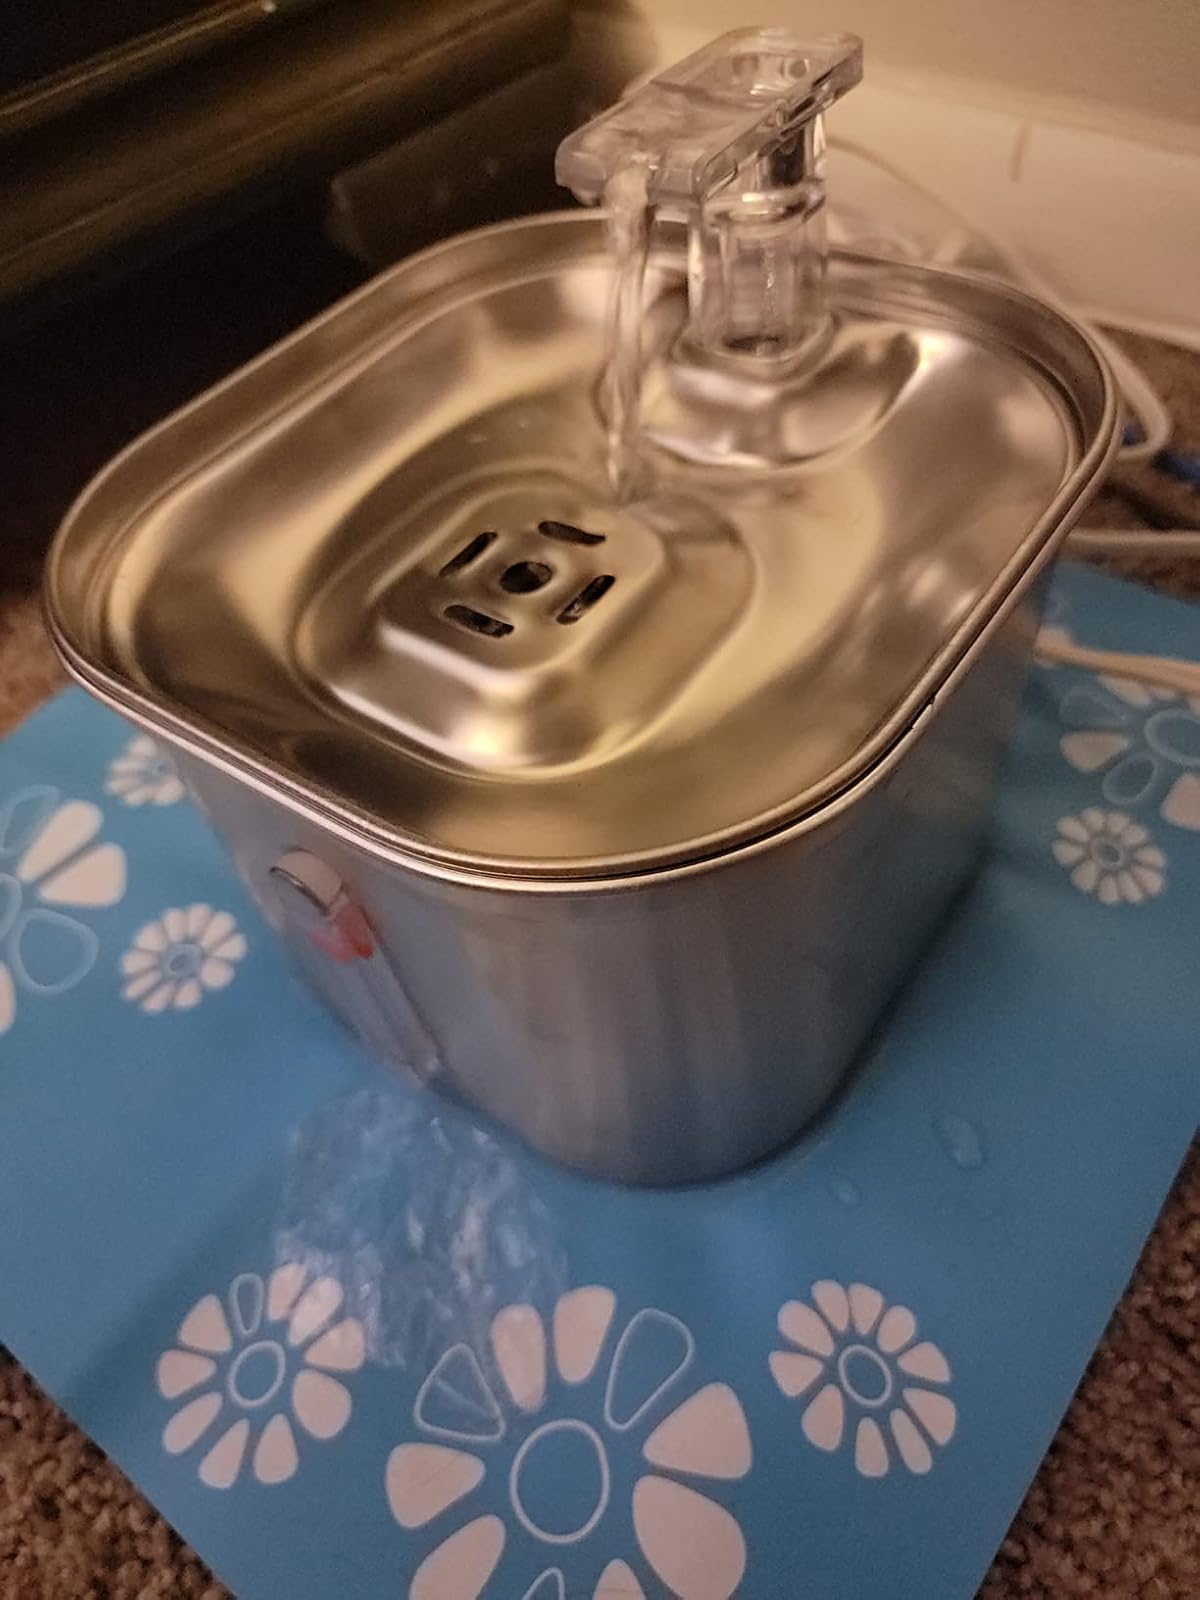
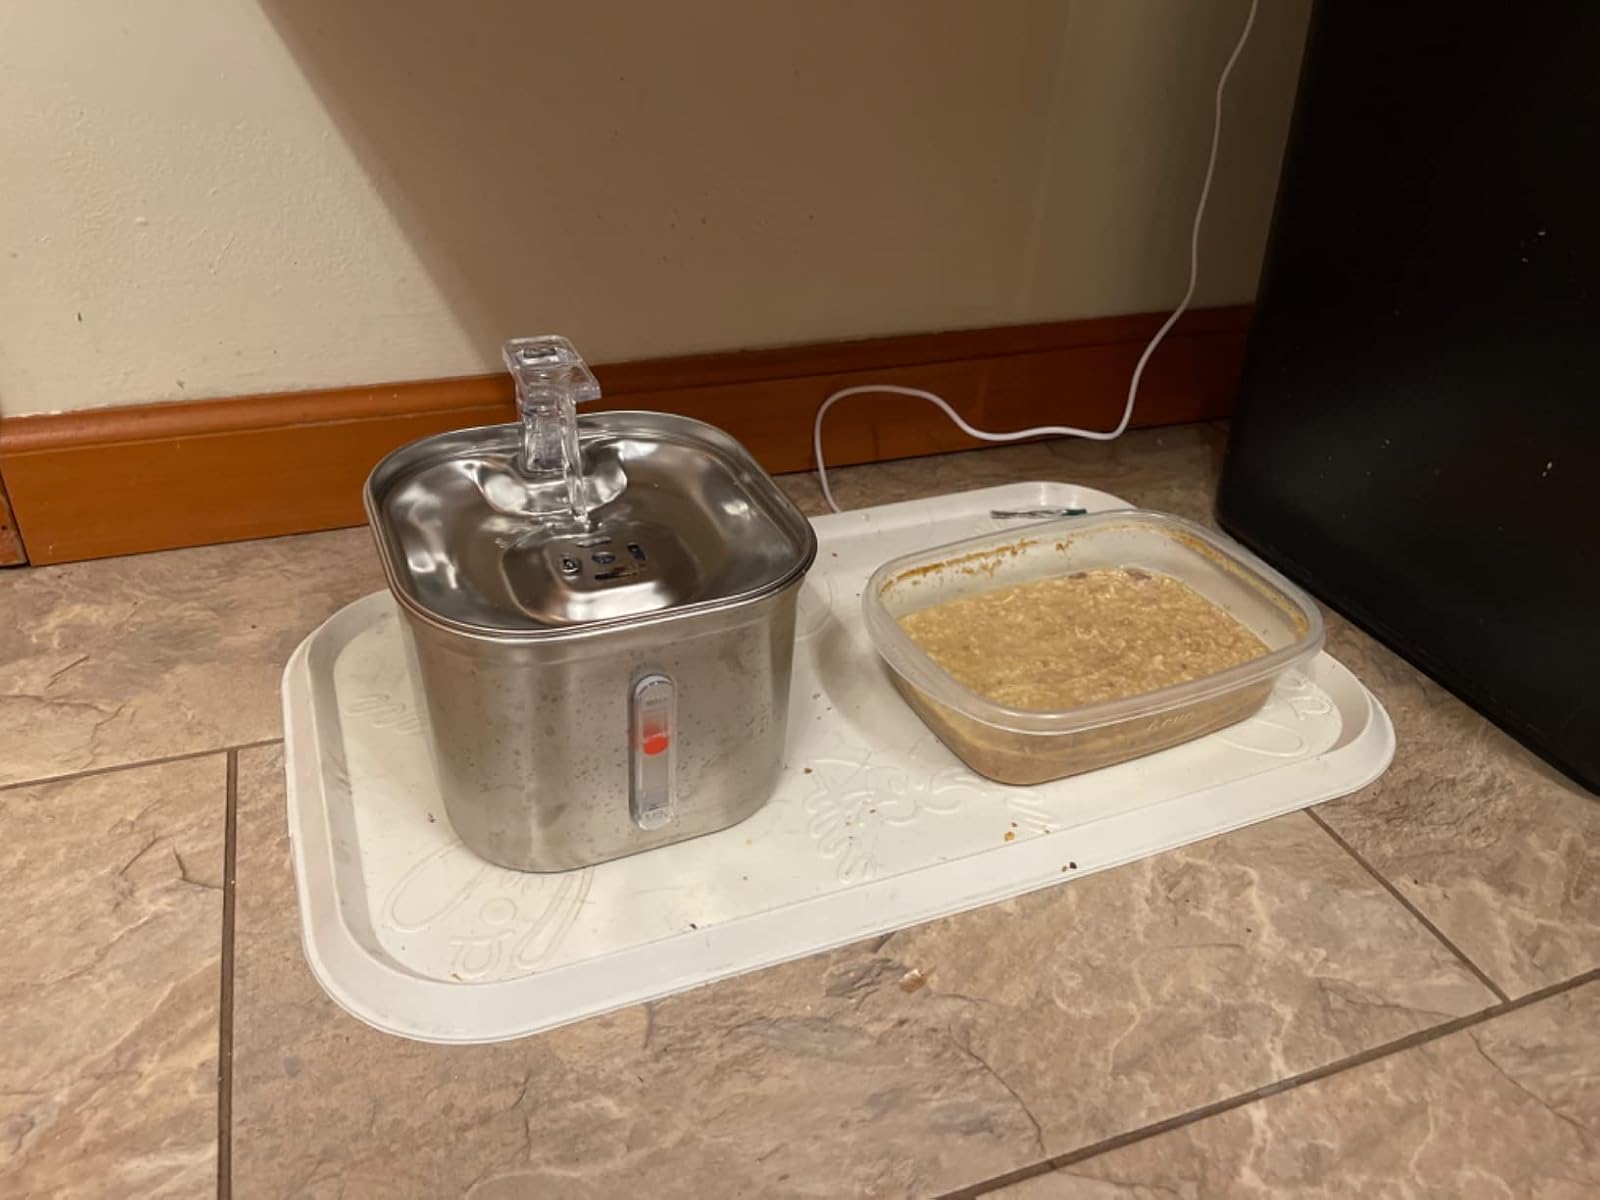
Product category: items_bowl
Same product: yes